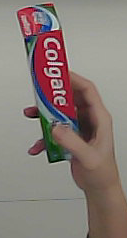
Product: colgate_toothpaste